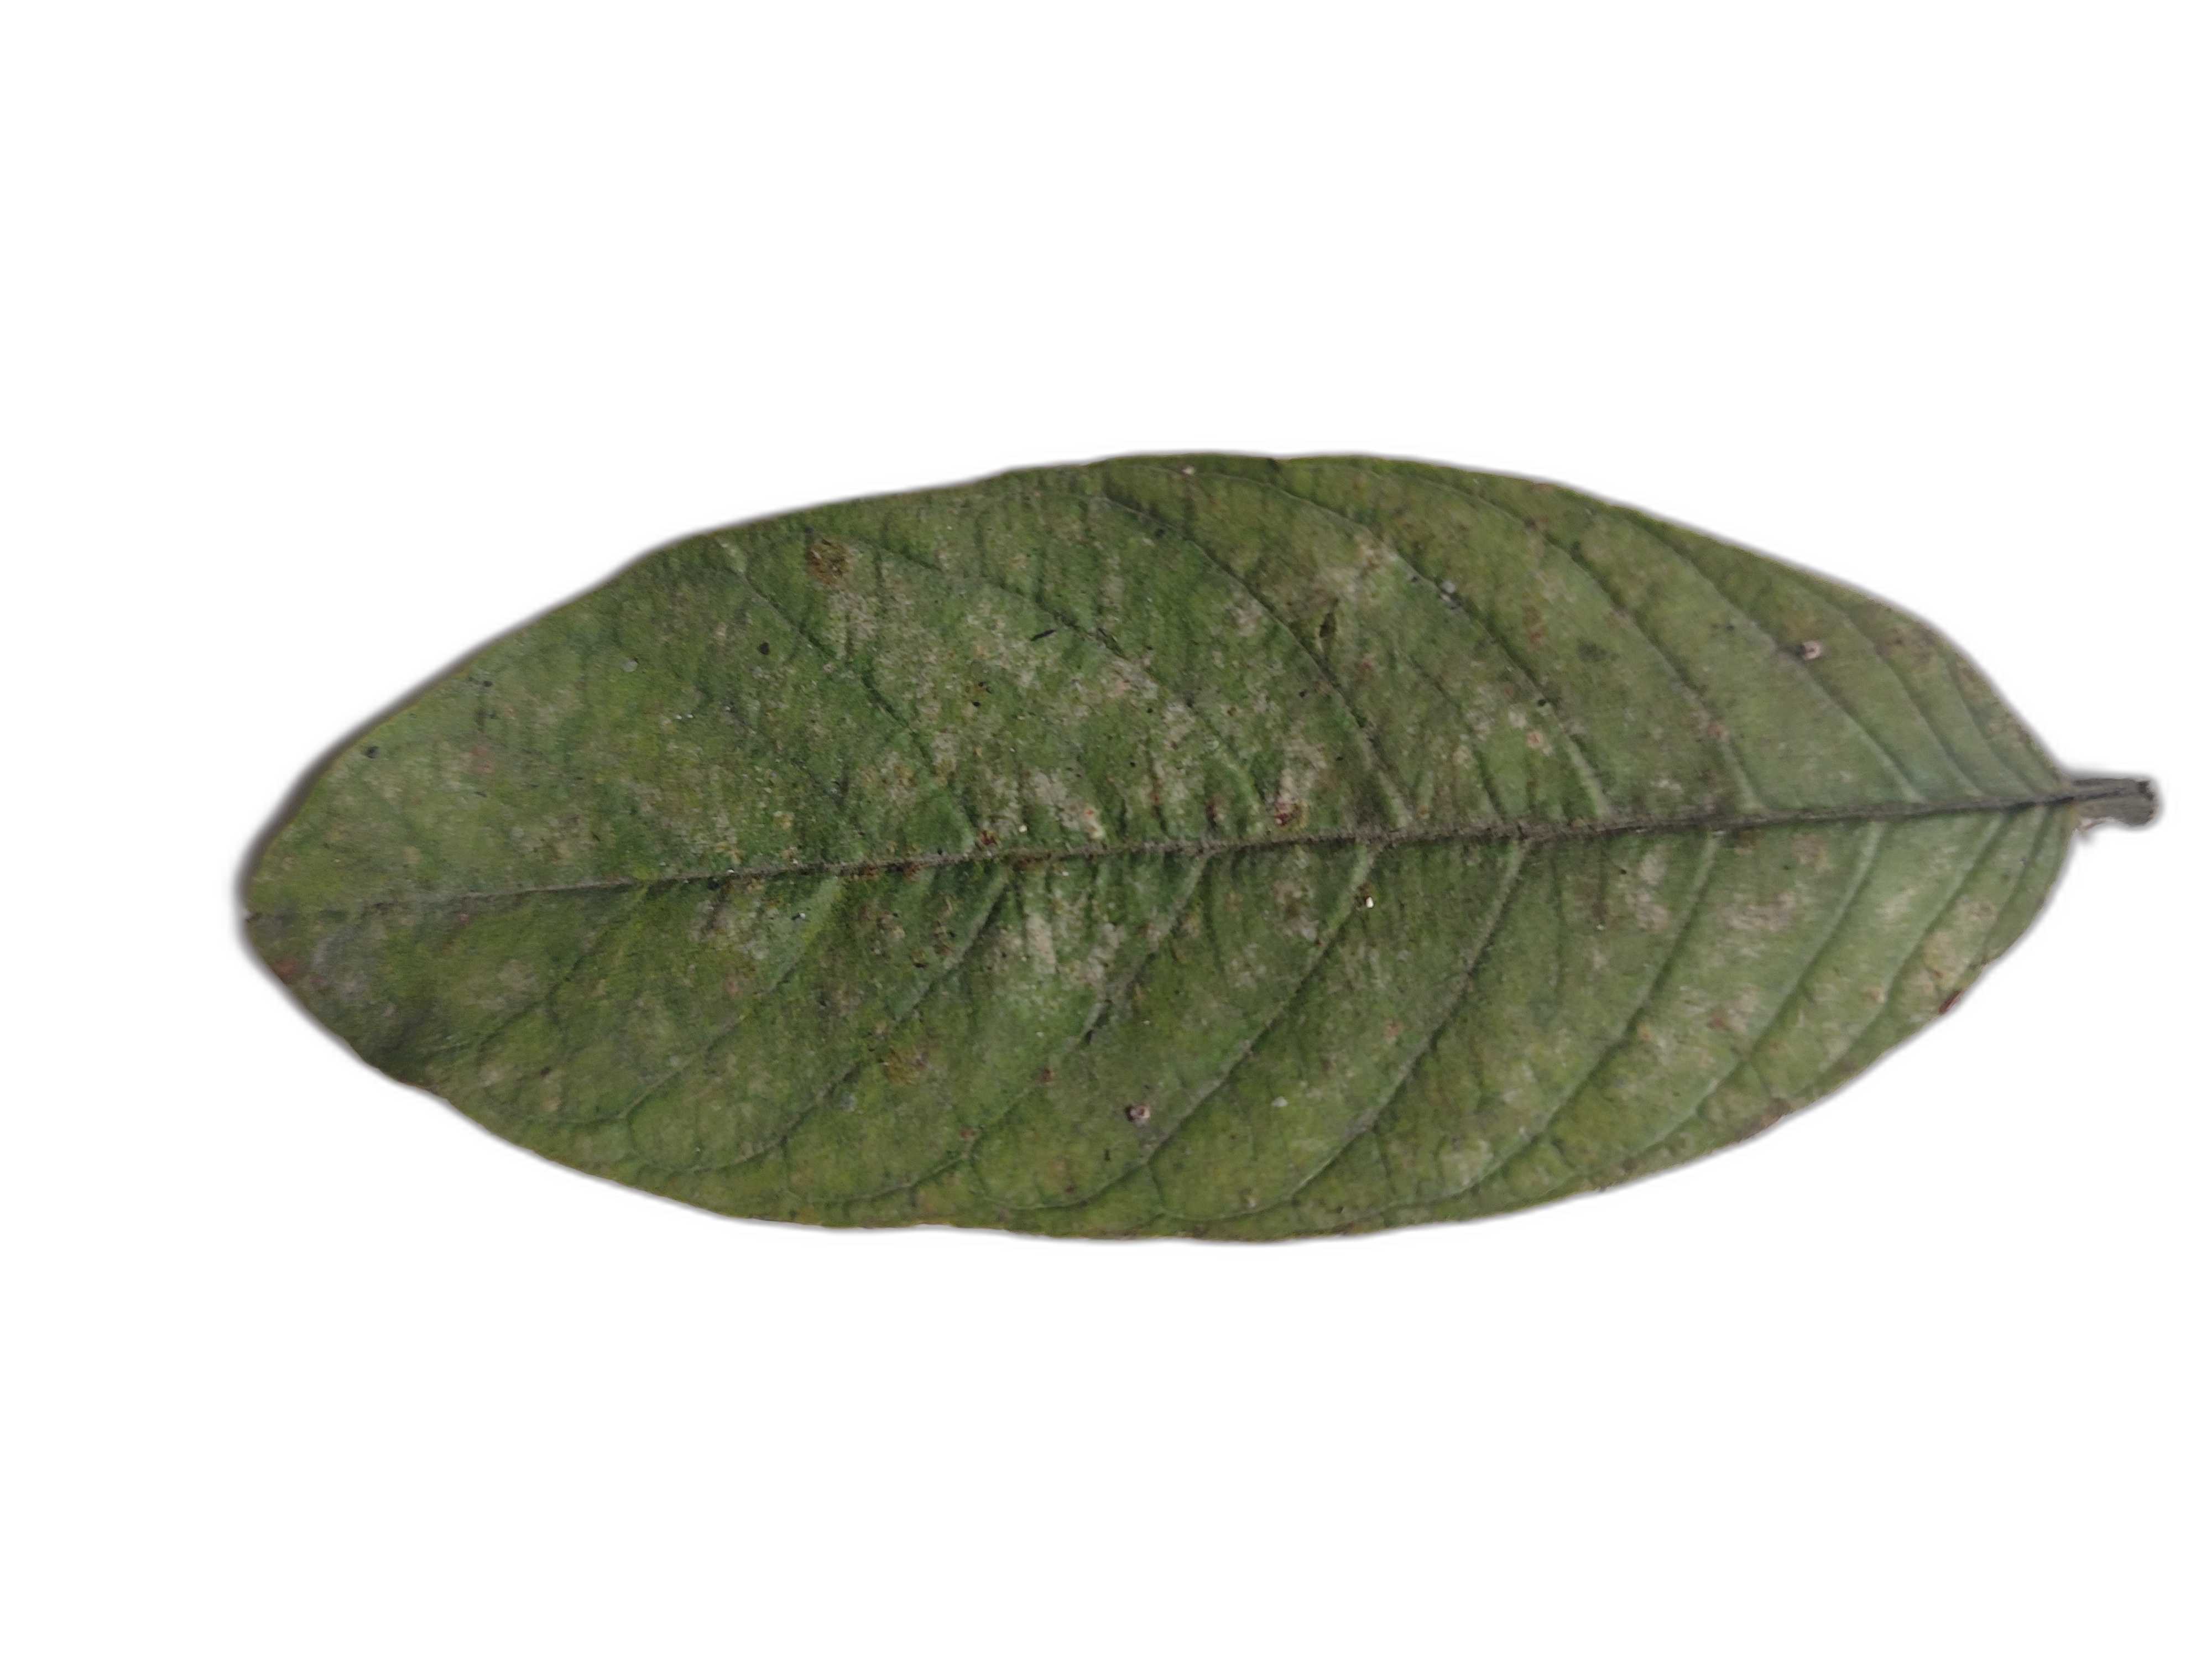
Plant part: leaf
Disease: Anthracnose